Norton Commando

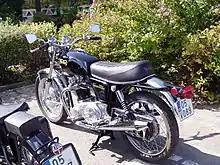
Norton Commando 750cc Roadster

After some police forces expressed interest in the Commando, Neale Shilton was recruited from Triumph to produce a Commando to police specifications. The result was the 'Interpol' machine, which sold well to police forces, both at home and abroad. The 750 cc machine was fitted with panniers, top box, fairing, radio mountings, police lights, and auxiliary equipment.